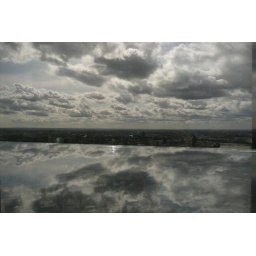
The view from Vertigo 42, the champagne bar in Tower 42 in London. Reflection of sky caught in glass table